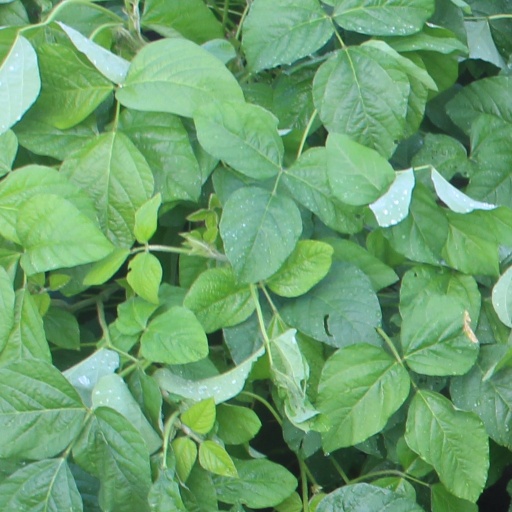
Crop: soybean